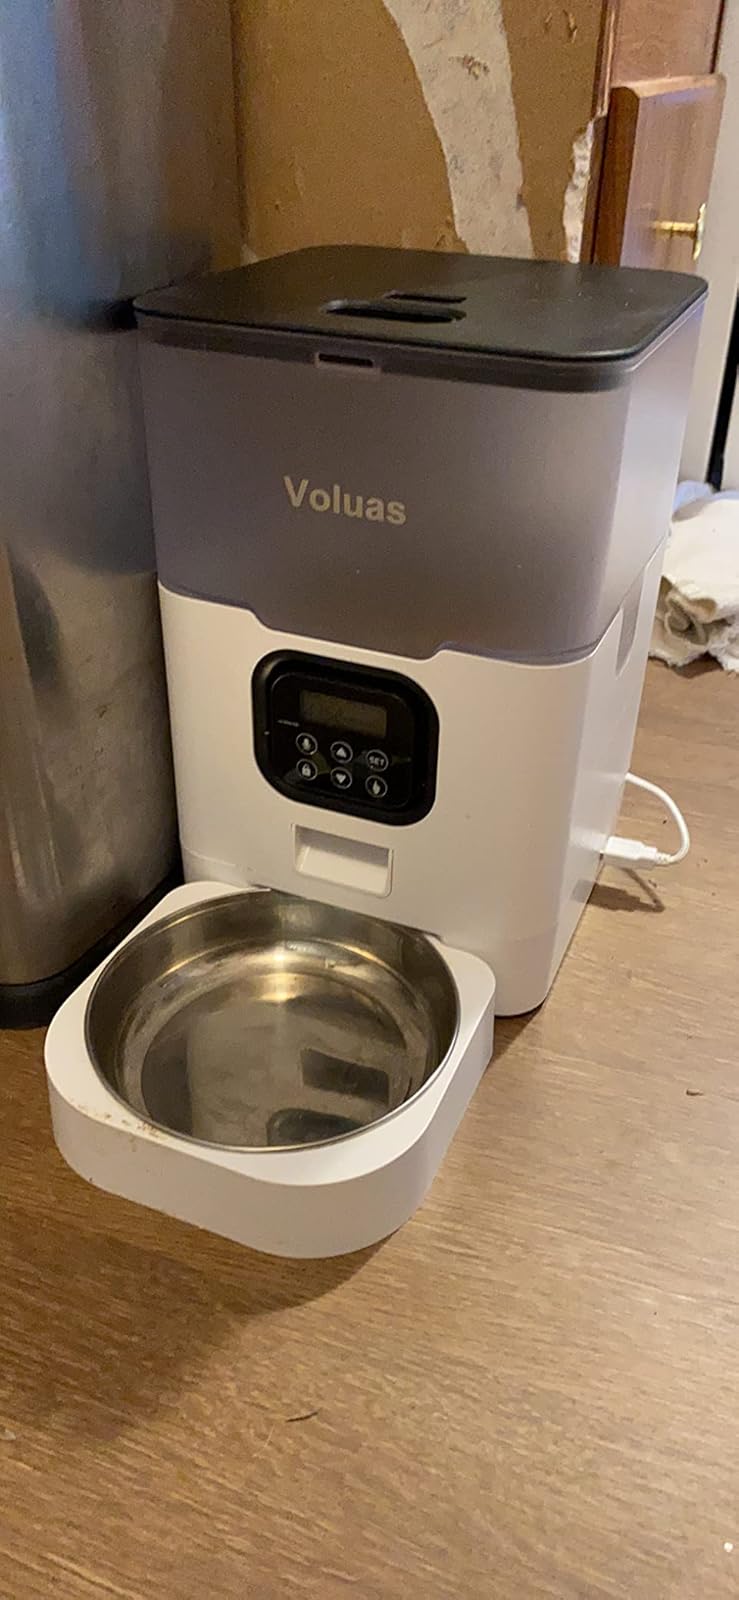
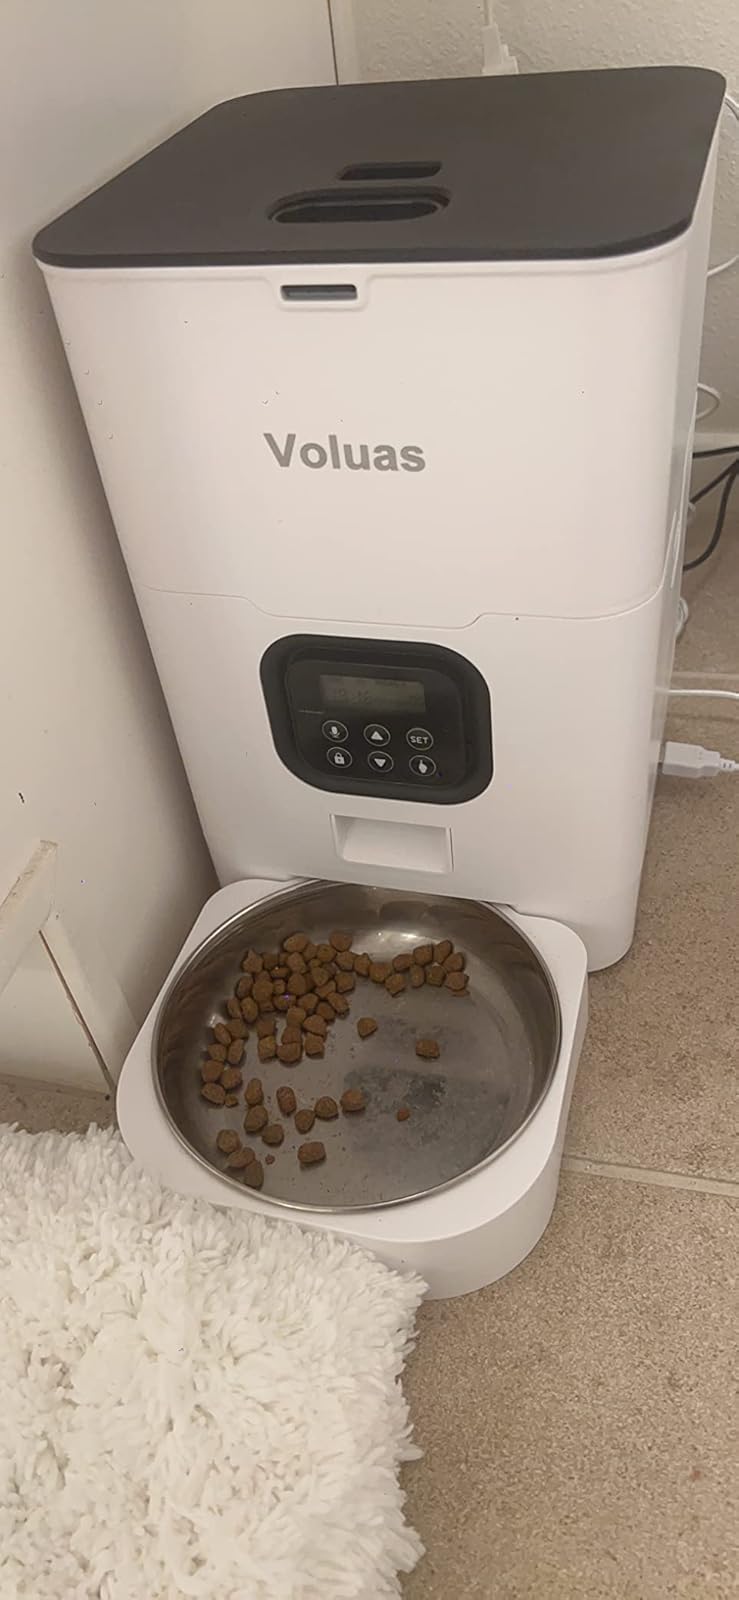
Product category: items_feeder
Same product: no